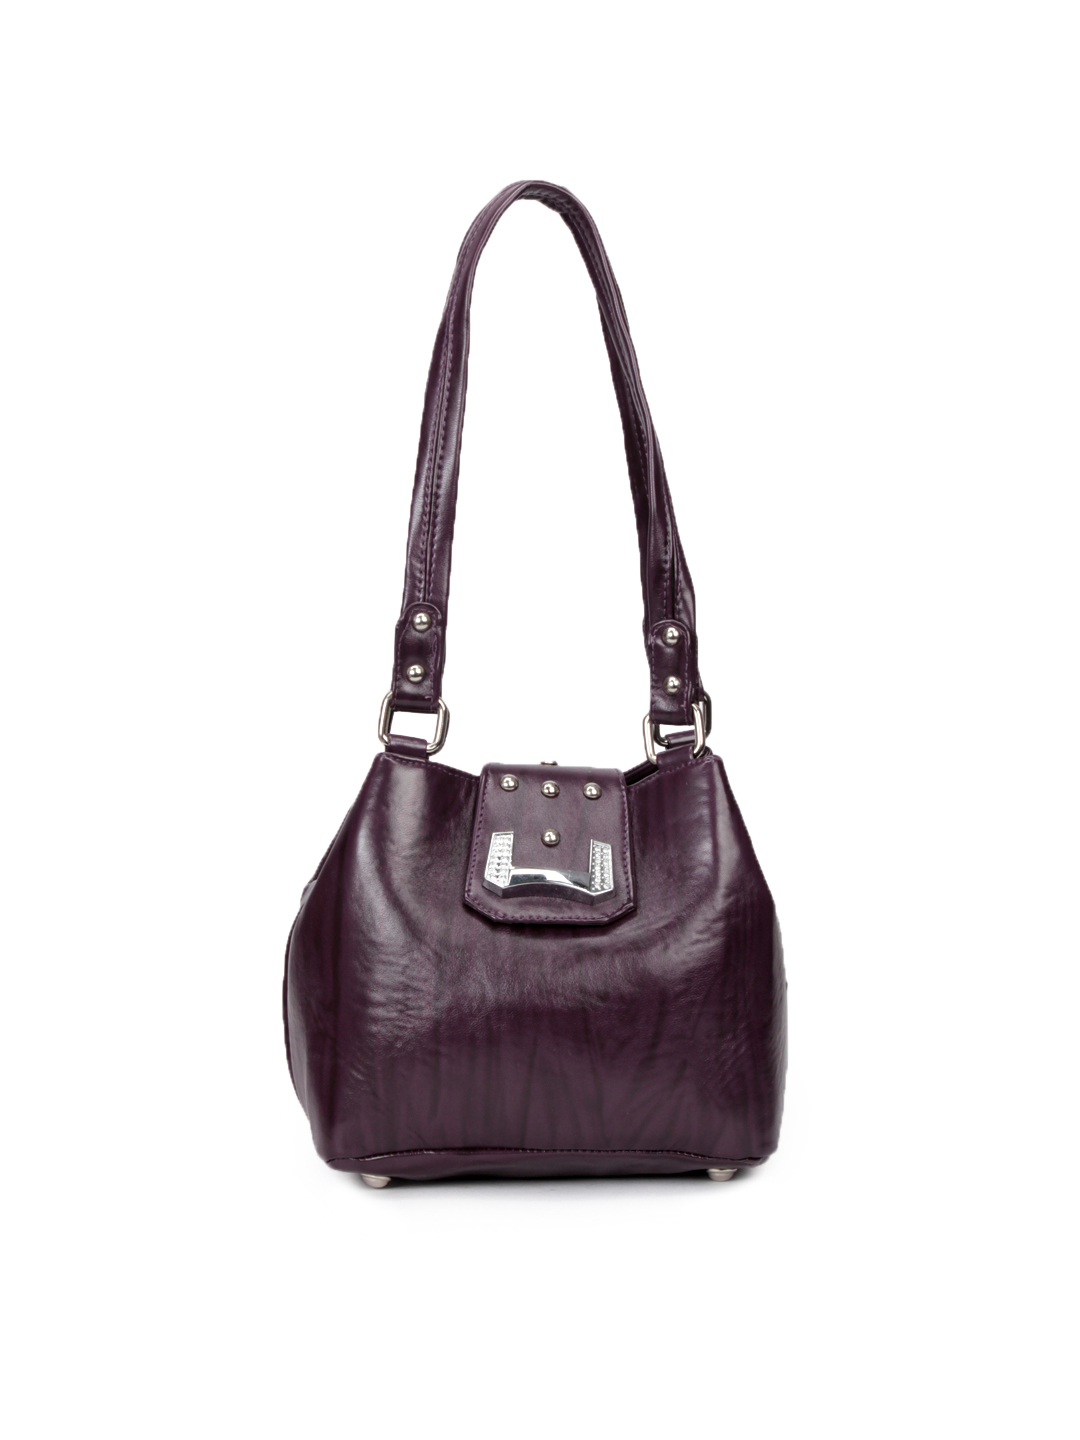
Murcia Women Purple Handbag
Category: Accessories / Bags / Handbags
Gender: Women
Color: Purple
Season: Winter 2015
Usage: Casual